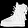
Label: Ankle boot